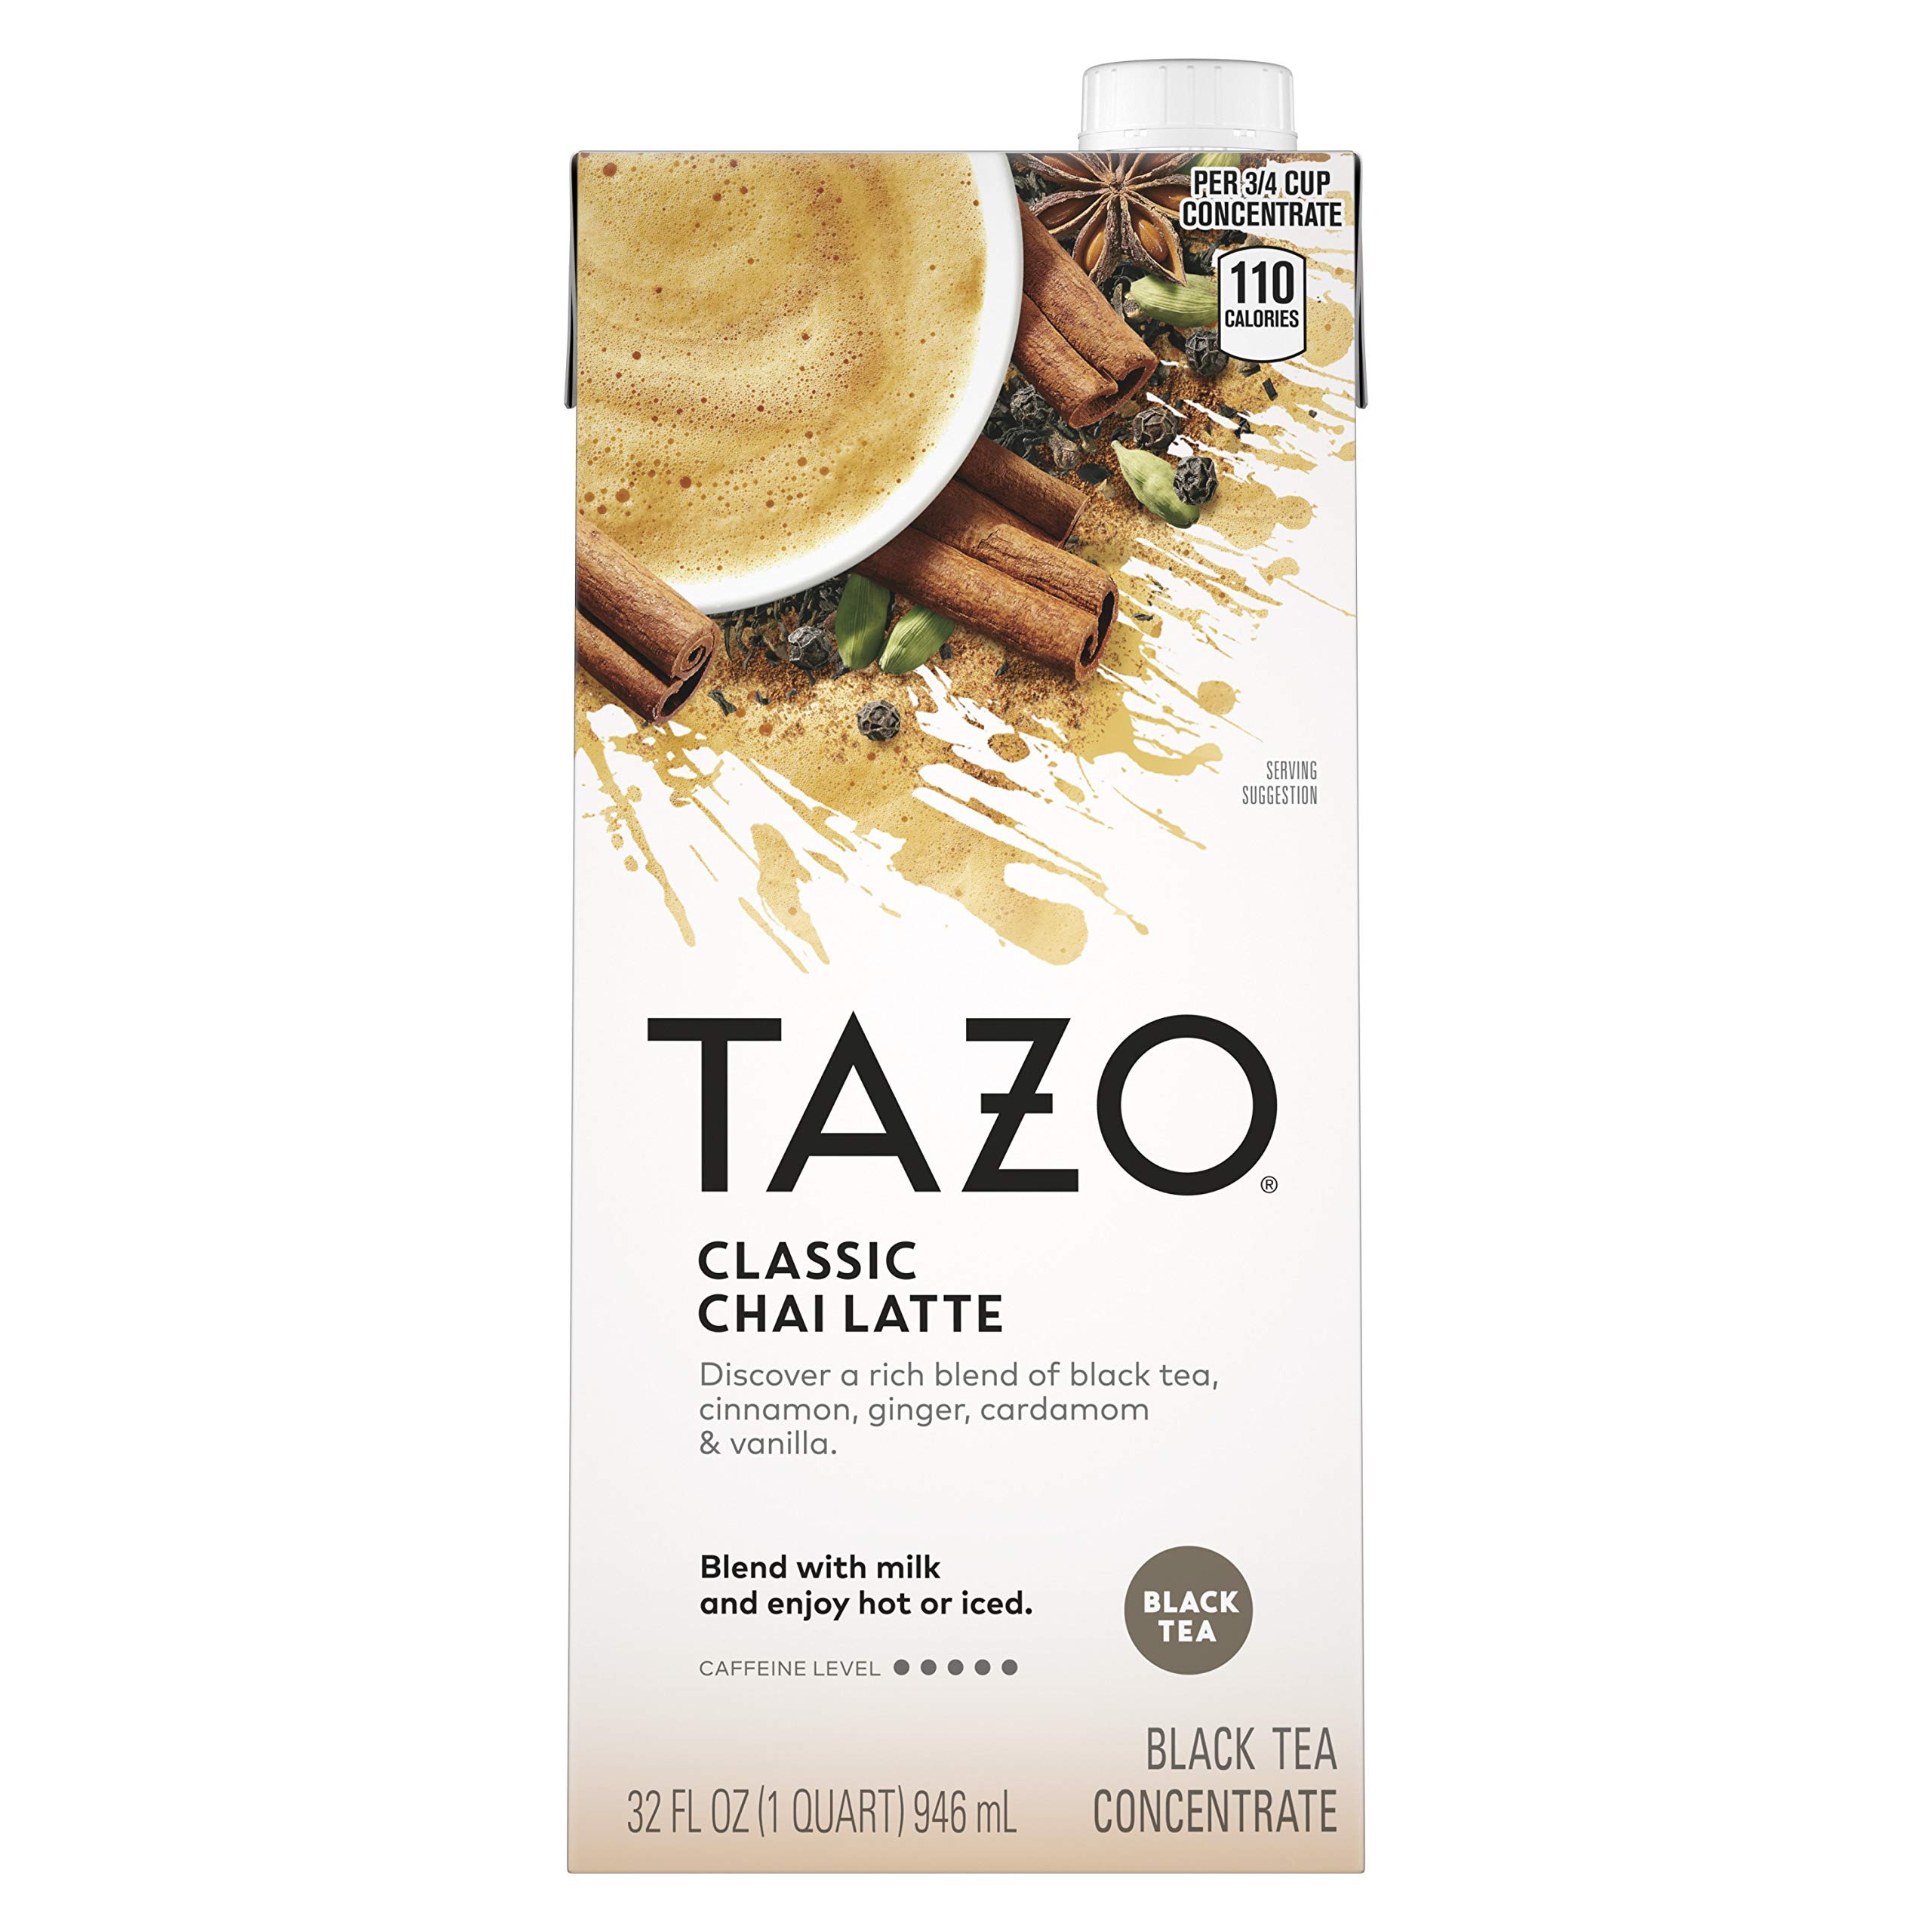
Item Name: TAZO Classic Chai Latte, Black Tea Concentrate, Easy-to-Serve Caffeinated Chai Tea for Everyday Lattes, Mocktails and Hot or Iced, 32 oz Carton
Bullet Point 1: START YOUR DAY: TAZO CLassic Chai is a flavorful and aromatic, caffeinated blend of high-quality black tea leaves and spices, brewed with expertise
Bullet Point 2: DELIGHT YOUR SENSES: This Classic Spiced Chai Latte Black Tea Concentrate is expertly crafted with a perfect blend of cinnamon, ginger, cardamom, and vanilla
Bullet Point 3: BE YOUR OWN BARISTA: Our rich chai blend will delight you with café-quality flavors from the comfort of your home
Bullet Point 4: PEACE OF MIND: Savor this delicious chai latte knowing it's Kosher Certified and contains no artificial sweeteners, flavors, or colors
Bullet Point 5: EASY TO MAKE: Simply mix a 1-to-1 ratio of chai latte black tea concentrate to your favorite dairy or plant-based milk, relax, and enjoy
Bullet Point 6: ENJOY HOT OR COLD: Bask in delightfully warming spices with a hot chai latte, or chill out and relax with an iced chai latte
Value: 32.0
Unit: Fl Oz

Price: 5.99